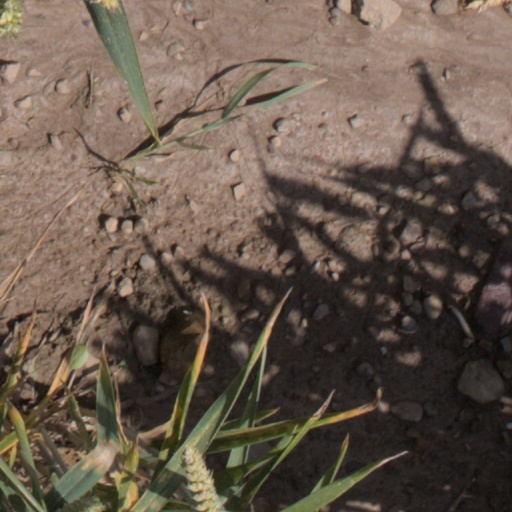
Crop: wheat